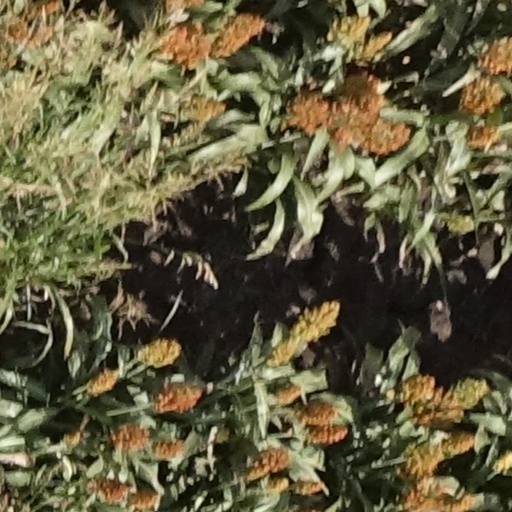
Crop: sorghum